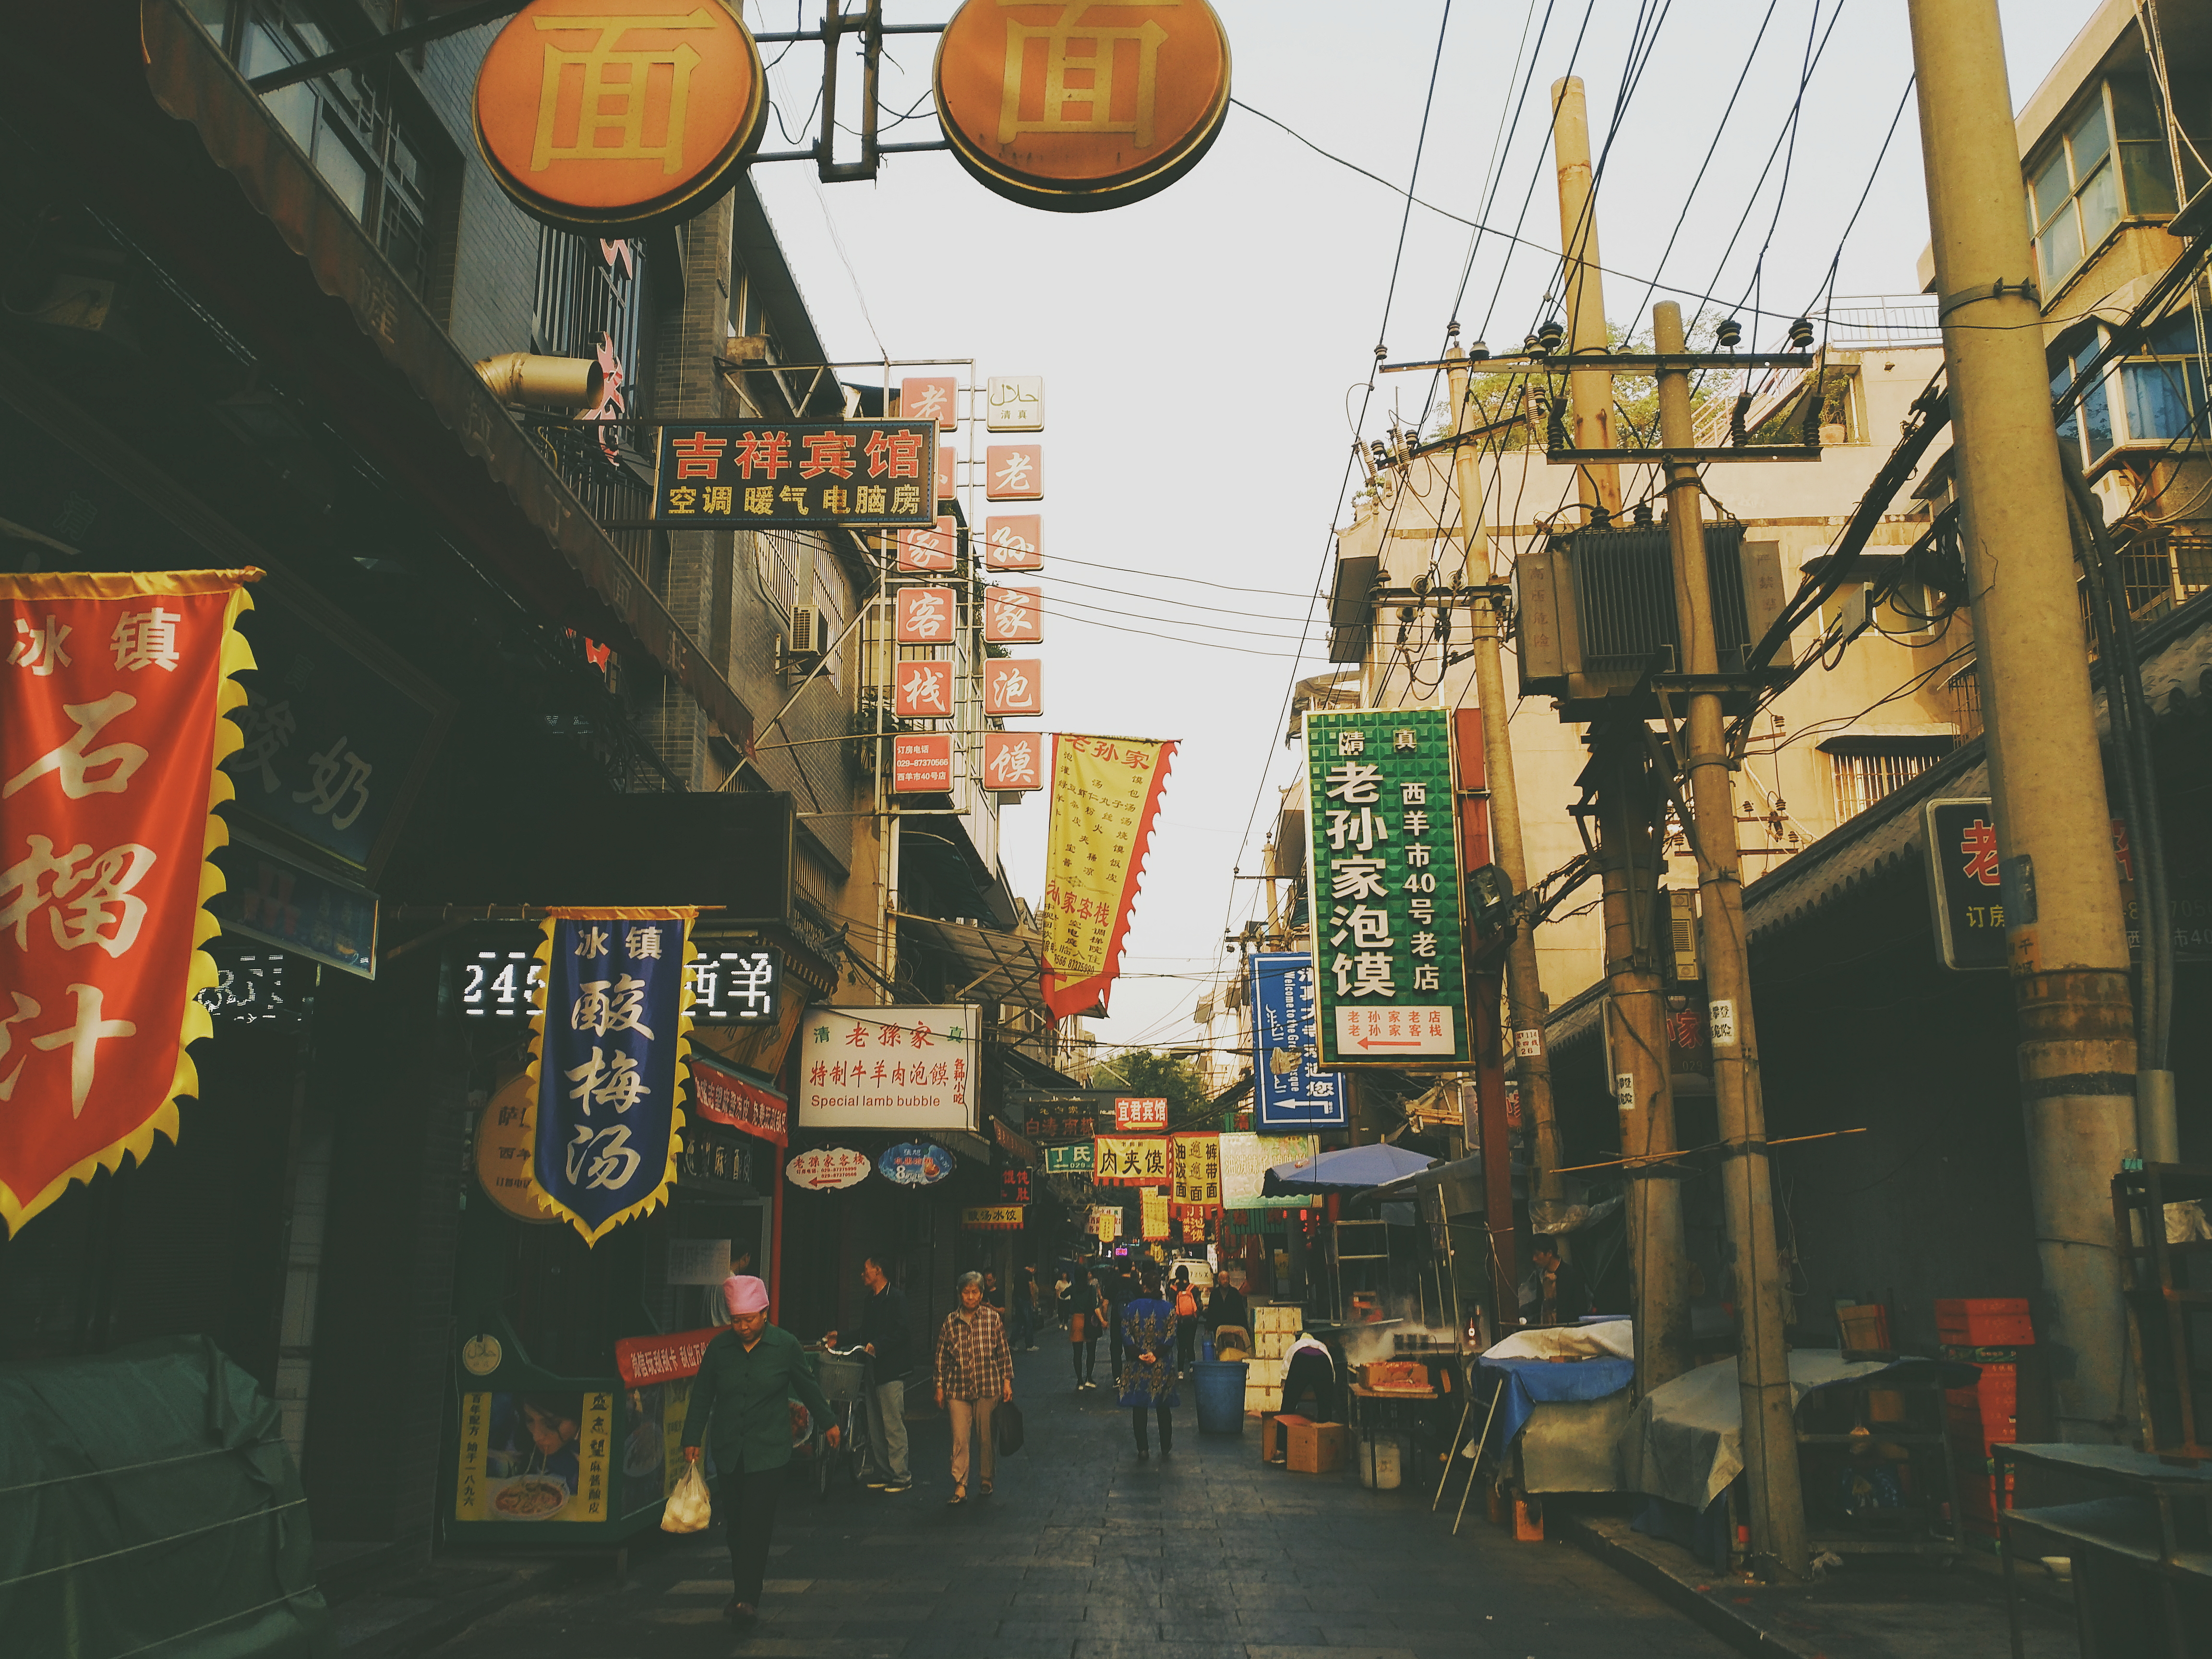
road, street, city, cityscape, downtown, color, infrastructure, metropolis, urban area, human settlement